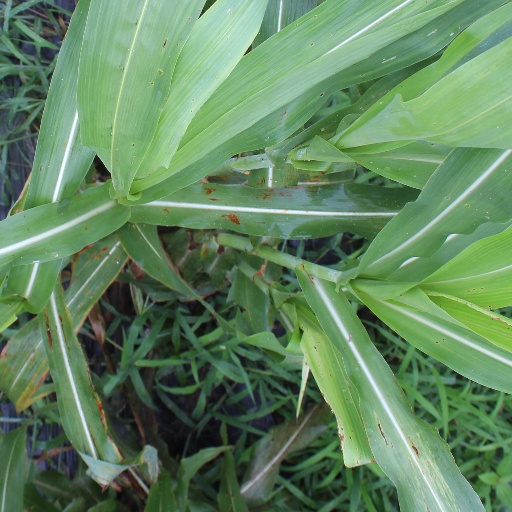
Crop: sorghum